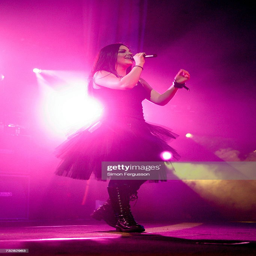
alternative metal artist performs on stage in concert .